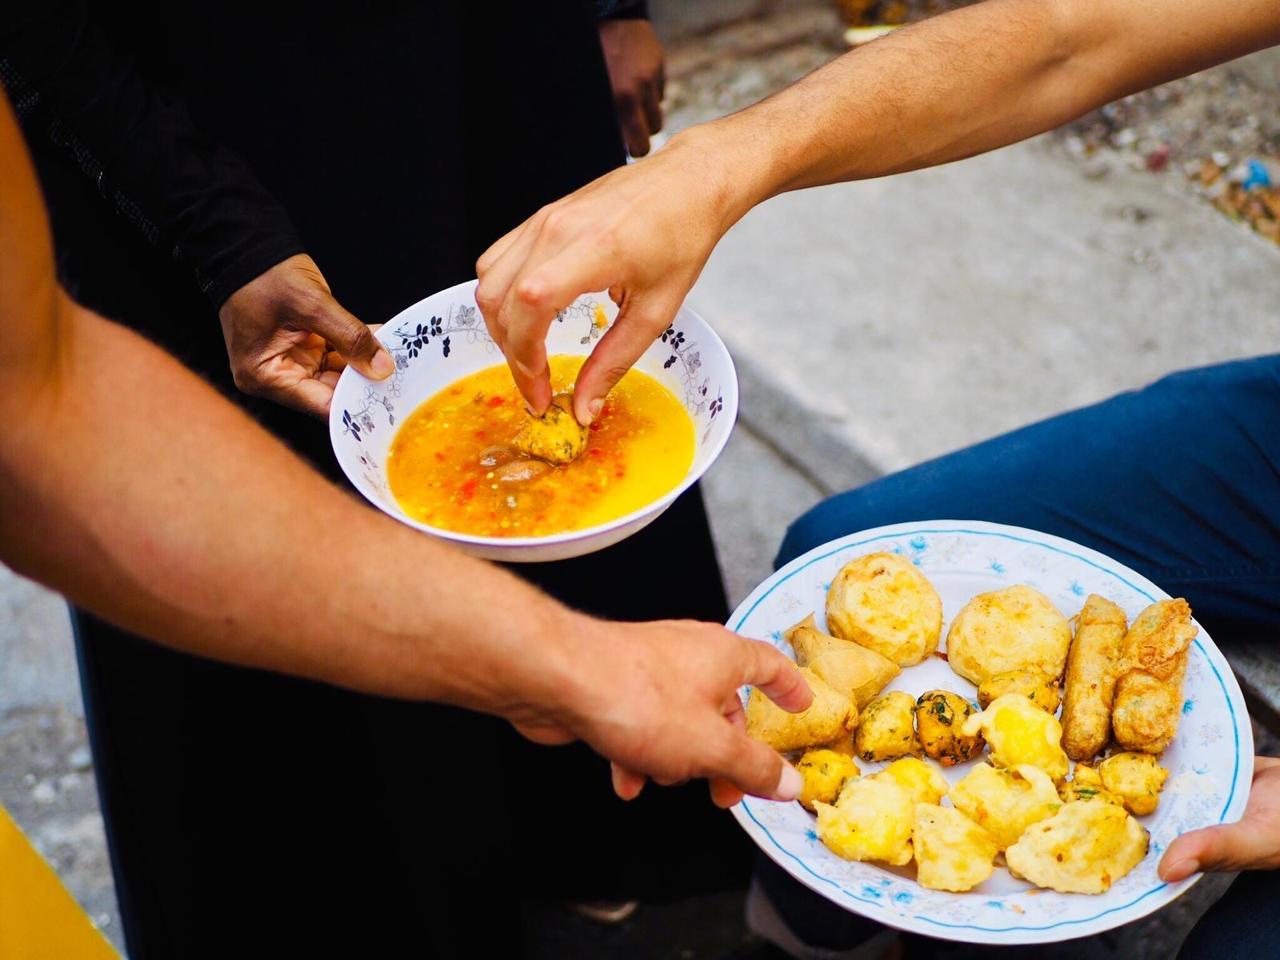
 Mtu huyu aliyevalia suruali ya samawati ana sahani jeupe lilio na viazi karai  na mahamri ,na aliyevaa nguo nyeusi ana sahani lililobeba mchuzi.